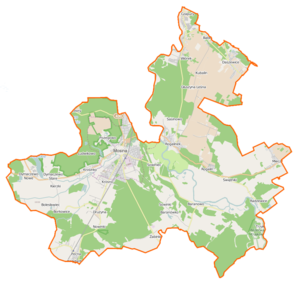
Mosina est une gmina mixte du powiat de Poznań, Grande-Pologne, dans le centre-ouest de la Pologne. Son siège est la ville de Mosina, qui se situe environ 18 km au sud de la capitale régionale Poznań.